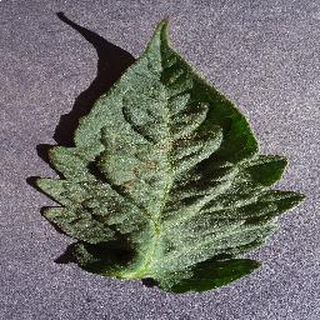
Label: healthy_tomato